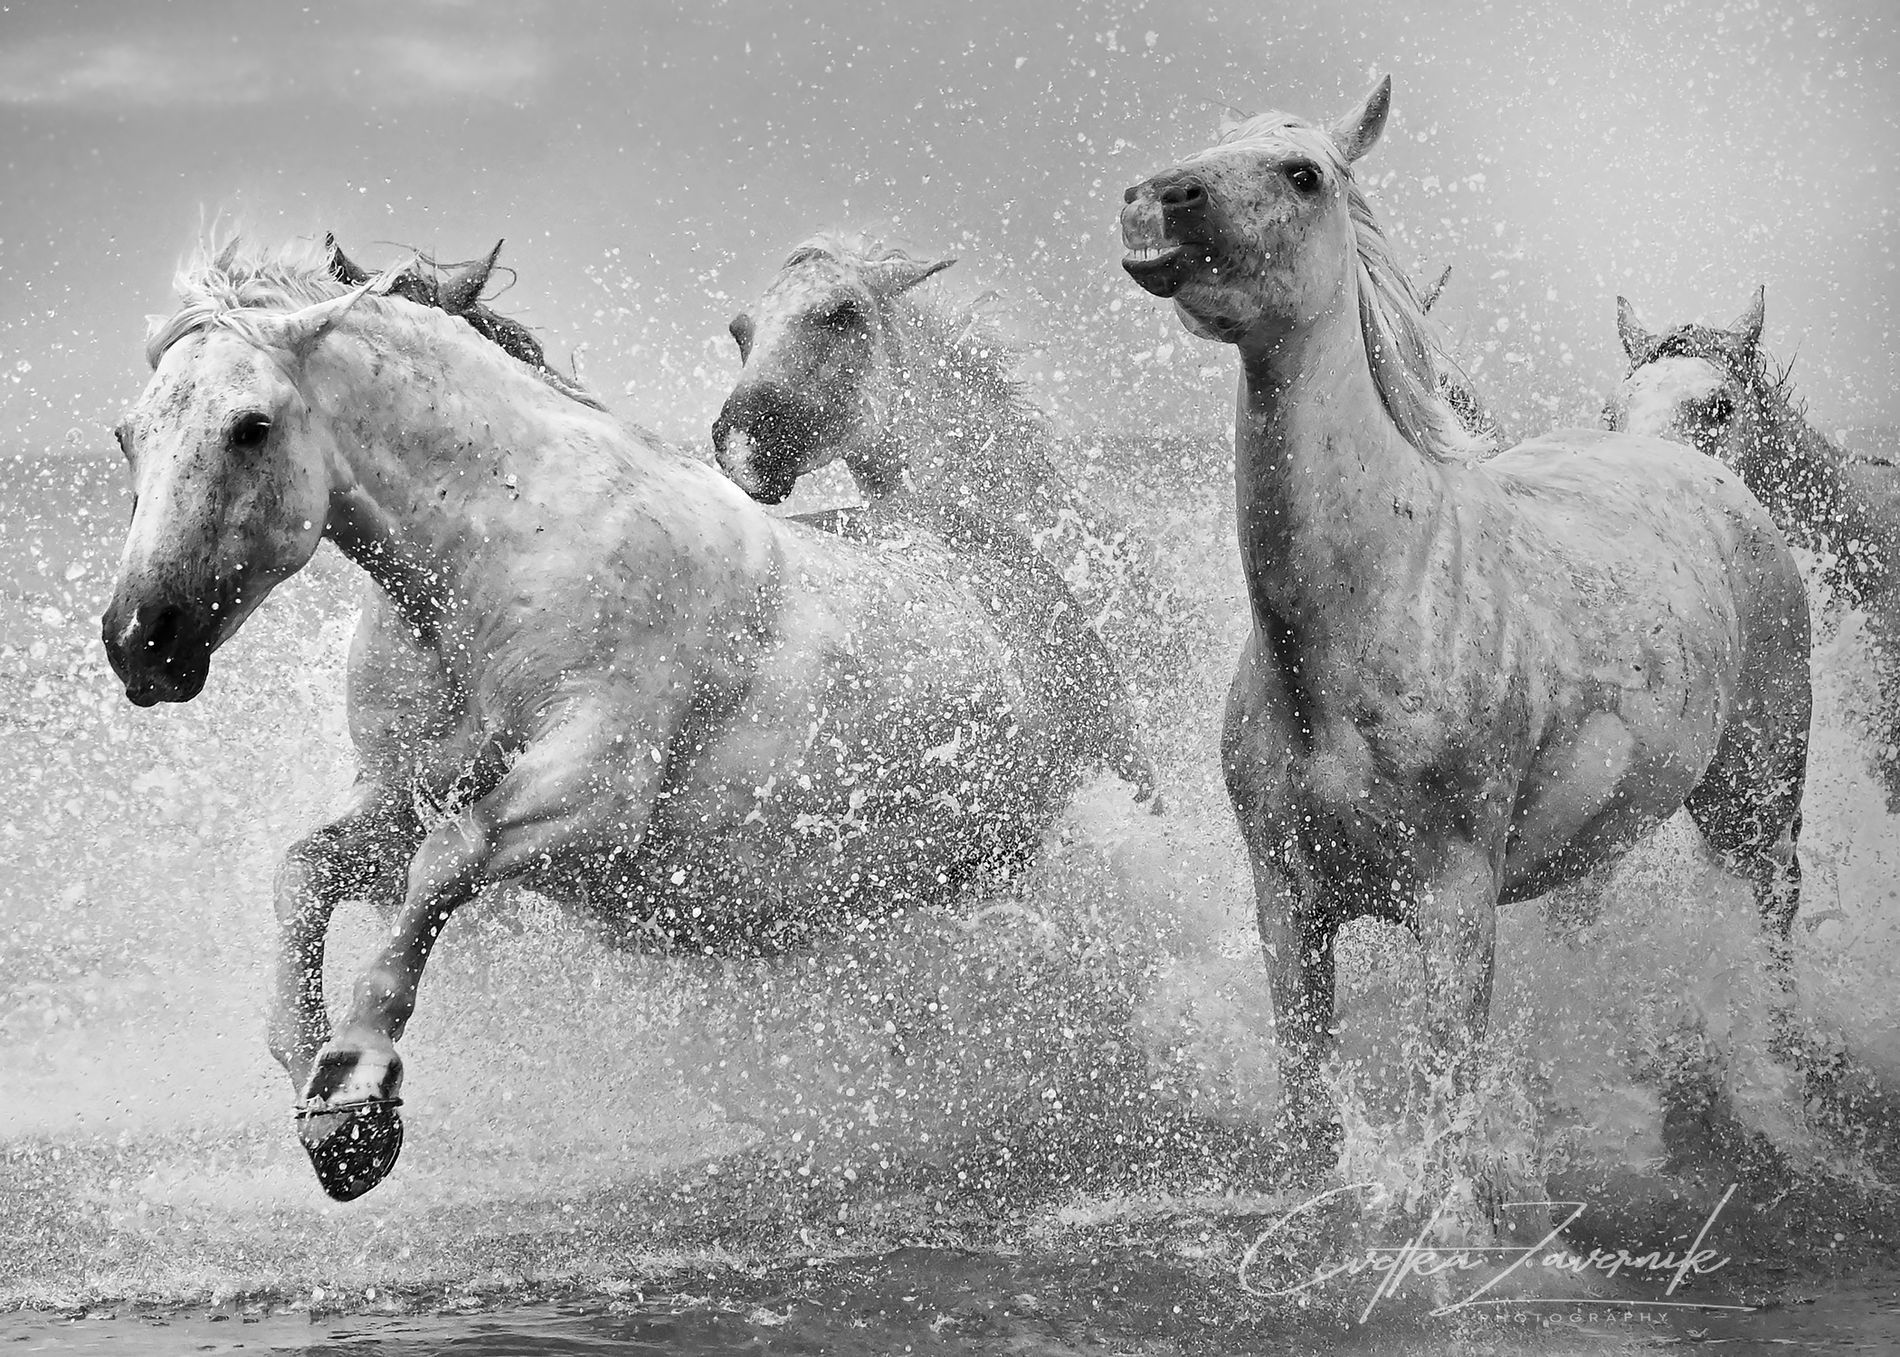
wild water run
A black and white photo capturing four majestic horses running through shallow water, their hooves creating dramatic splashes all around. The motion of the water and the energy of the gallop freeze in time.
nature photography of landscape taken at low eye Level , in a color palette of black and white highlighting the power and beauty of the scene. the overall mode is powerful, free and wild.
Labels: Andalusian Horse, Animal, Horse, Mammal, Stallion, Bear, Wildlife, Colt Horse, Clothing, Footwear, Shoe, Outdoors, Water, horses, watermark, sky
Camera: NIKON CORPORATION NIKON Z 6_2
Lens: VR 70-200mm f/2.8G
Aperture: F6.3
Exposure: 1/1250 sec
ISO: 4500
Focal length: 90.0 mm